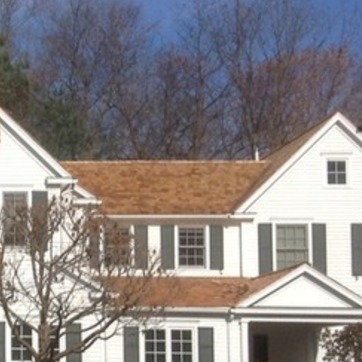
Material: other